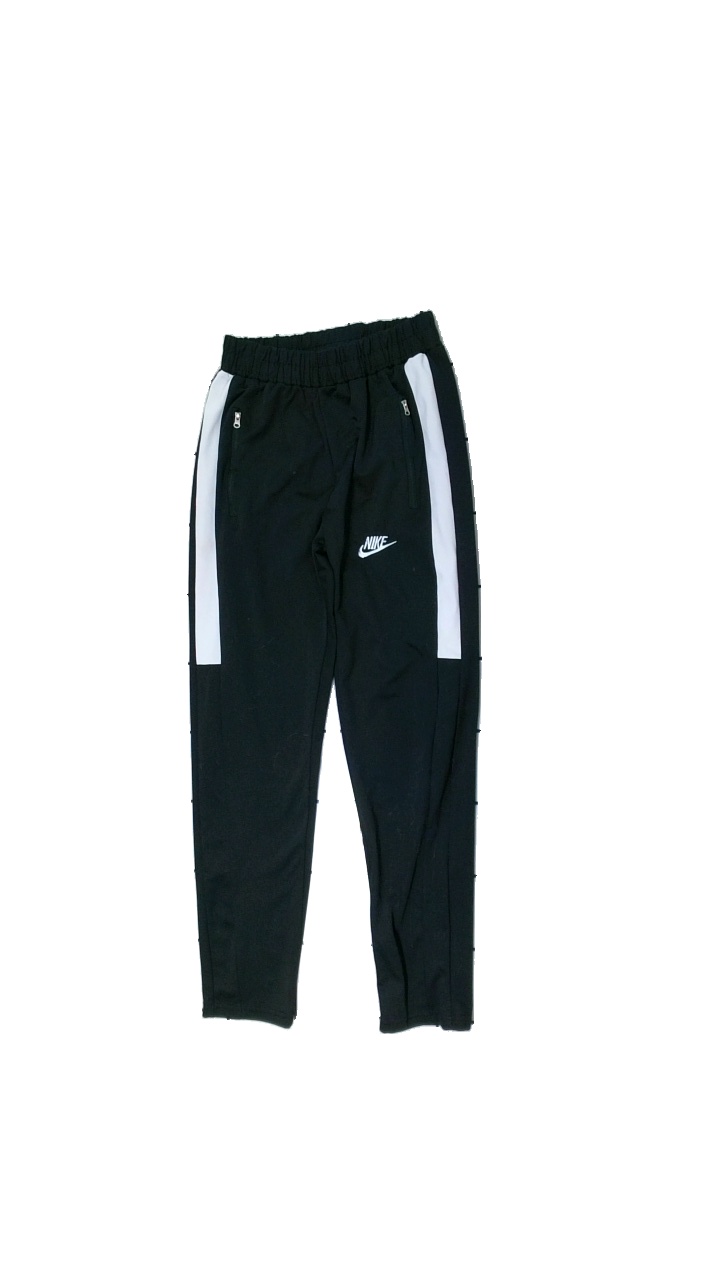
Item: Trousers (Men)
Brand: Nike
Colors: Black, White
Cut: Regular
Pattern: Striped
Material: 100% polyester
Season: All
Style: Sports
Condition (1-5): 3
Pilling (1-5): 3
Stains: Minor
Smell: Minor
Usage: Recycle
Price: <50